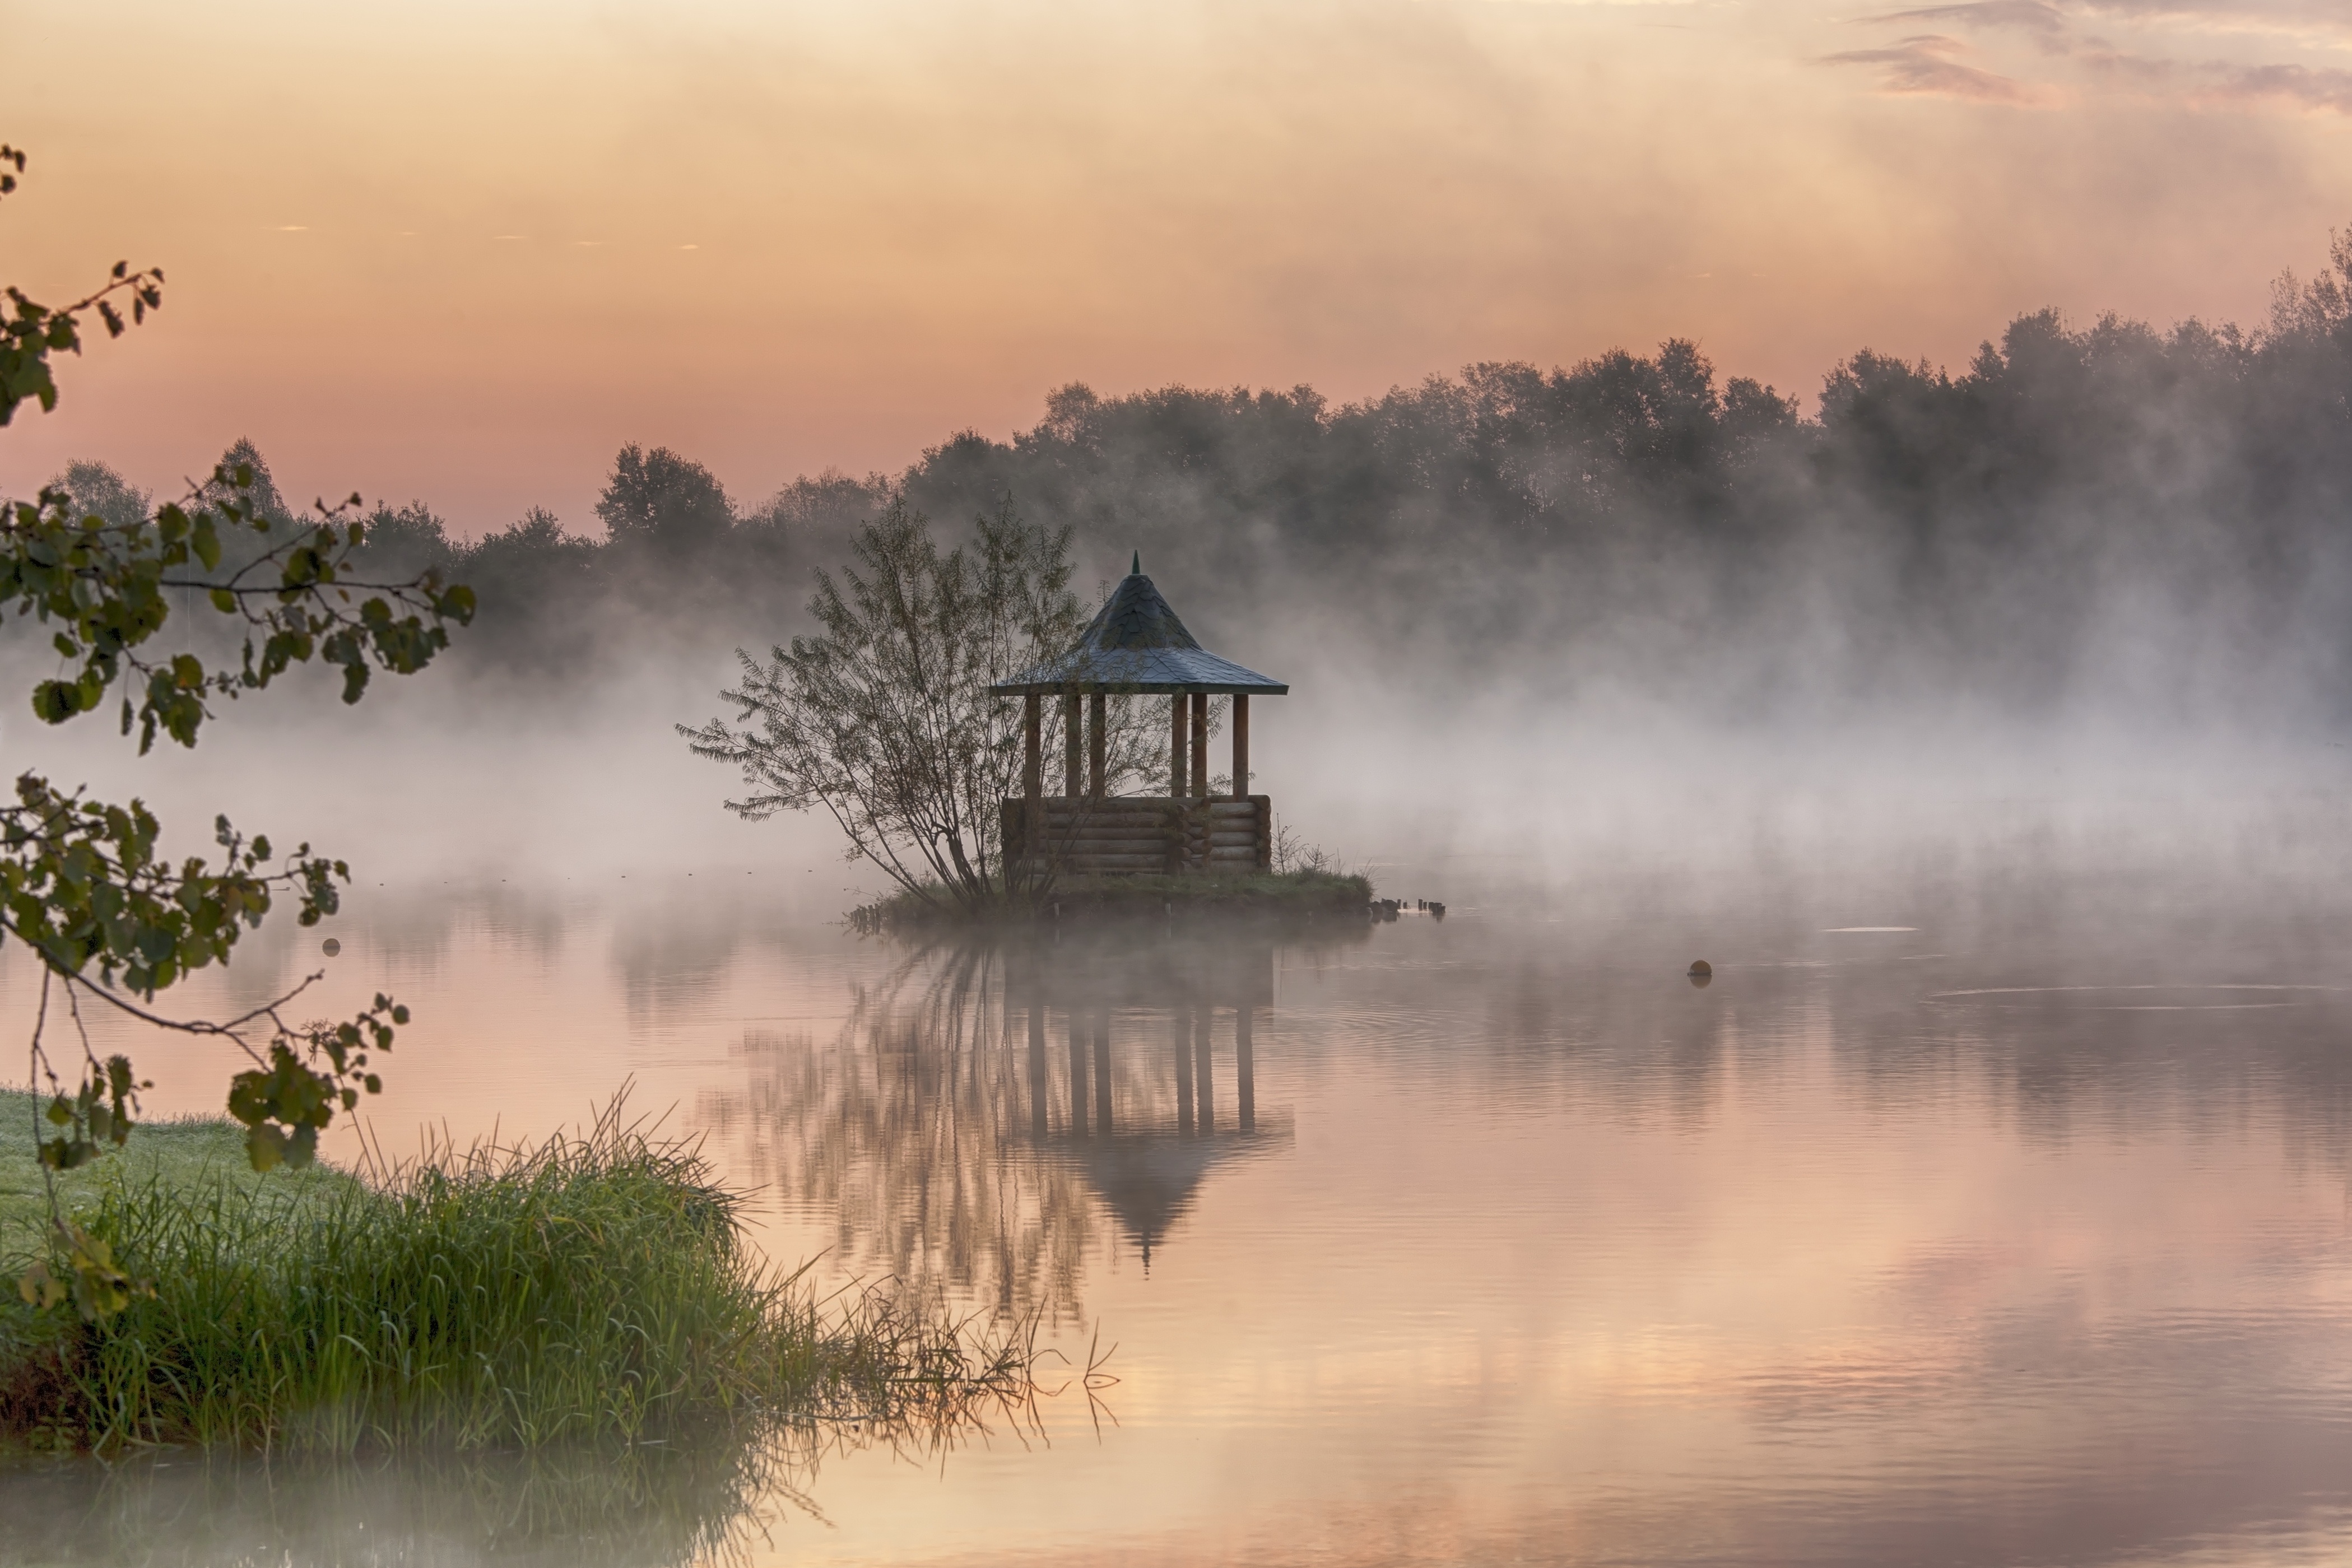
landscape, water, nature, cloud, fog, sunrise, sunset, mist, sunlight, morning, lake, dawn, river, dusk, pond, tranquility, evening, reflection, weather, haze, gazebo, rural area, early morning, atmospheric phenomenon, ostravok